John Straffen

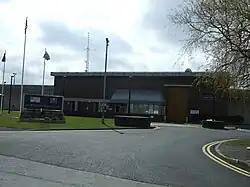
HM Prison Frankland. Straffen died of natural causes within this facility on 19 November 2007.

Constructed in the 19th century, Broadmoor Hospital had originally been termed a criminal lunatic asylum; however, the Criminal Justice Act 1948 transferred all responsibility for the institution to the Ministry of Health, and those committed to the facility had been reclassified from "inmates" to "patients" by the time of Straffen's committal. As such, all patients within the facility were subjected to a more humane regime. Shortly after arriving at this 40-acre institution, Straffen was assigned work as a cleaner.